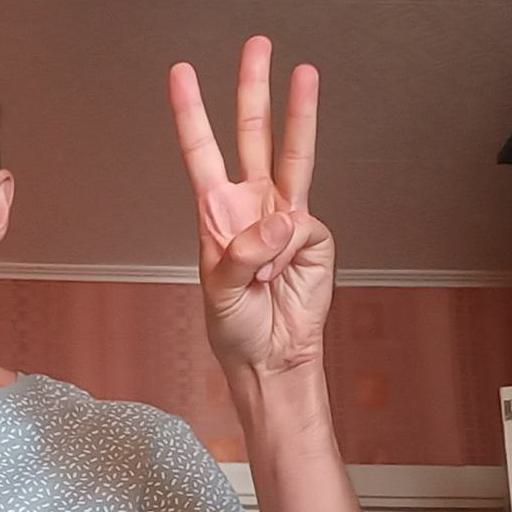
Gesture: three